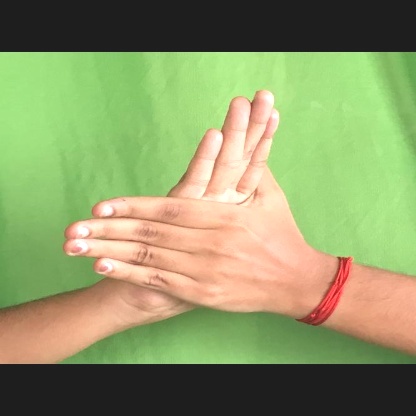
Mudra: Chakra